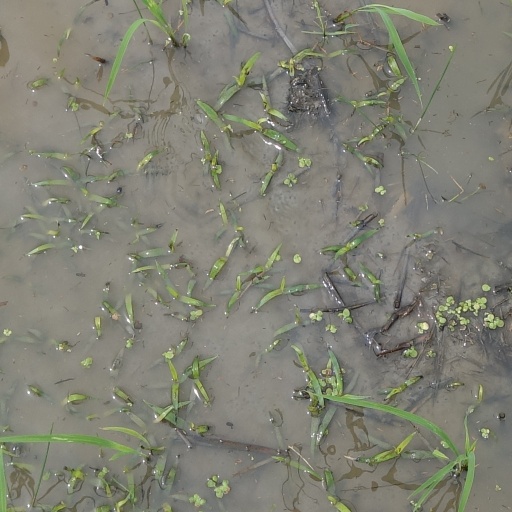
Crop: rice